Shelter Cove, California

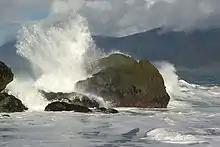
Stormy weather in Shelter Cove

The 2020 United States census reported that Shelter Cove had a population of 803. The population density was . The racial makeup of Shelter Cove was 636 (79.2%) White, 4 (0.5%) African American, 19 (2.4%) Native American, 10 (1.2%) Asian, 0 (0.0%) Pacific Islander, 28 (3.5%) from other races, and 106 (13.2%) from two or more races. Hispanic or Latino of any race were 77 persons (9.6%).